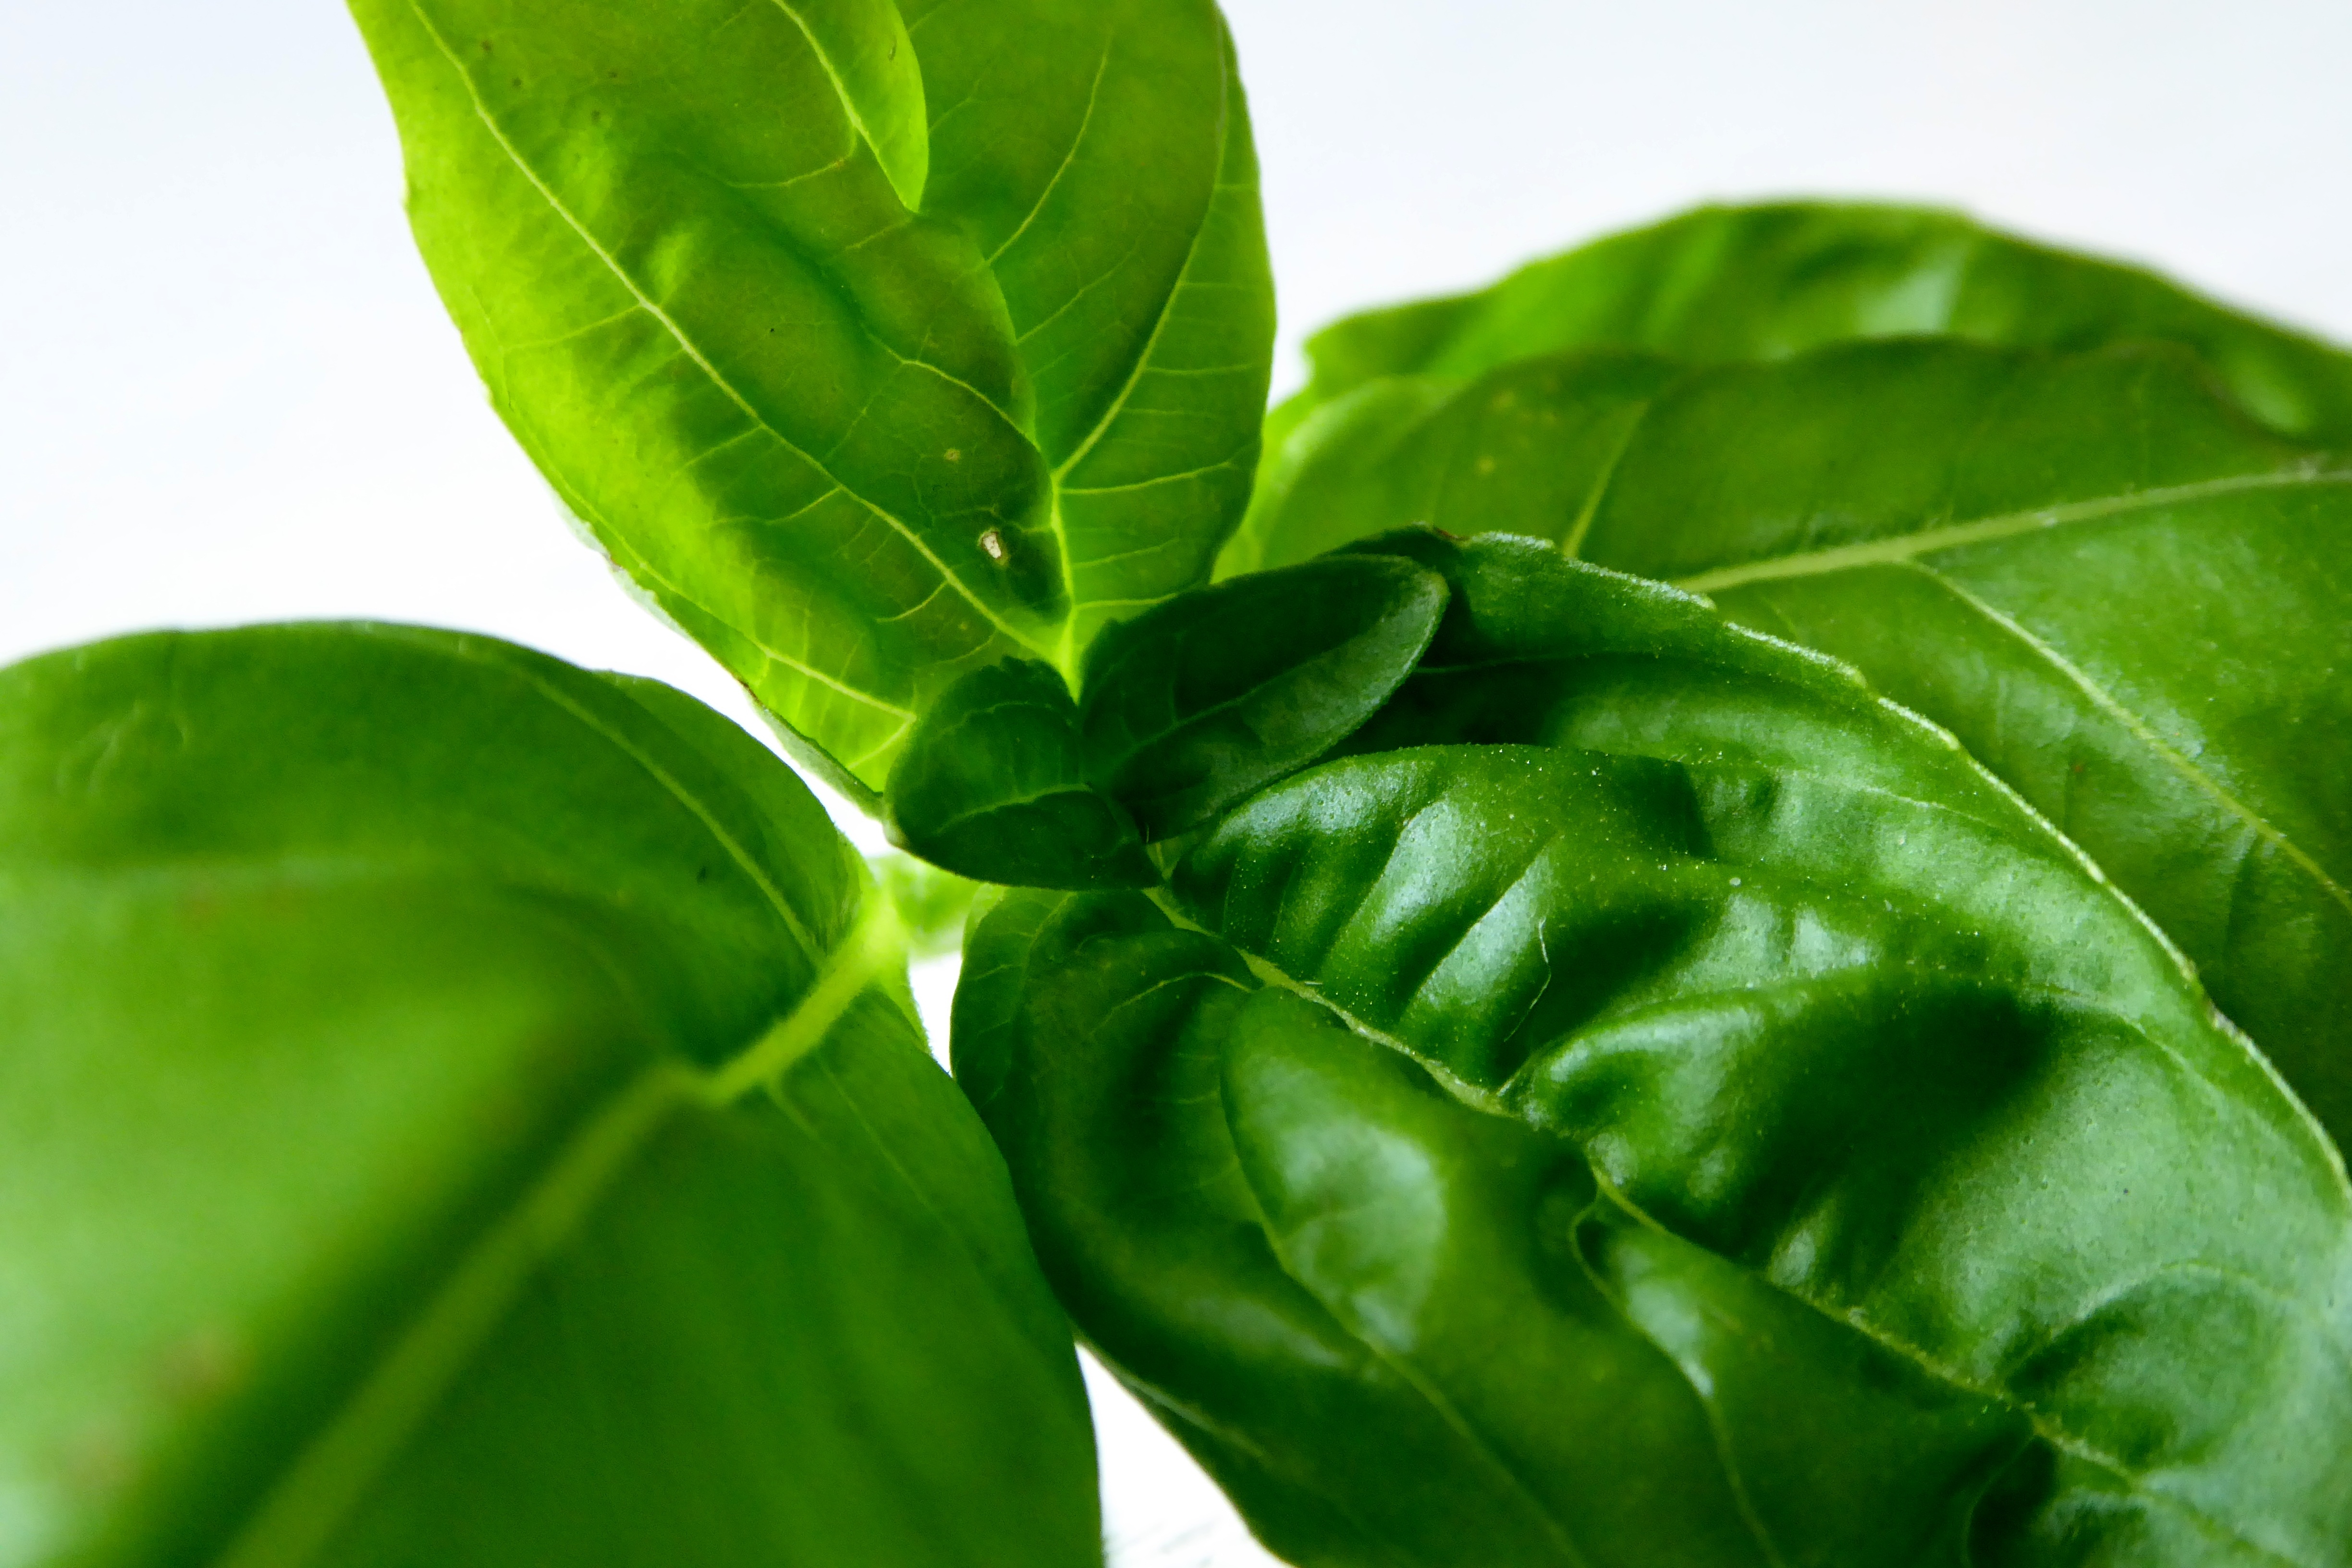
plant, leaf, aroma, food, green, mediterranean, spice, herb, produce, vegetable, healthy, eat, basil, herbs, italian, culinary herbs, flowering plant, herb garden, leaf vegetable